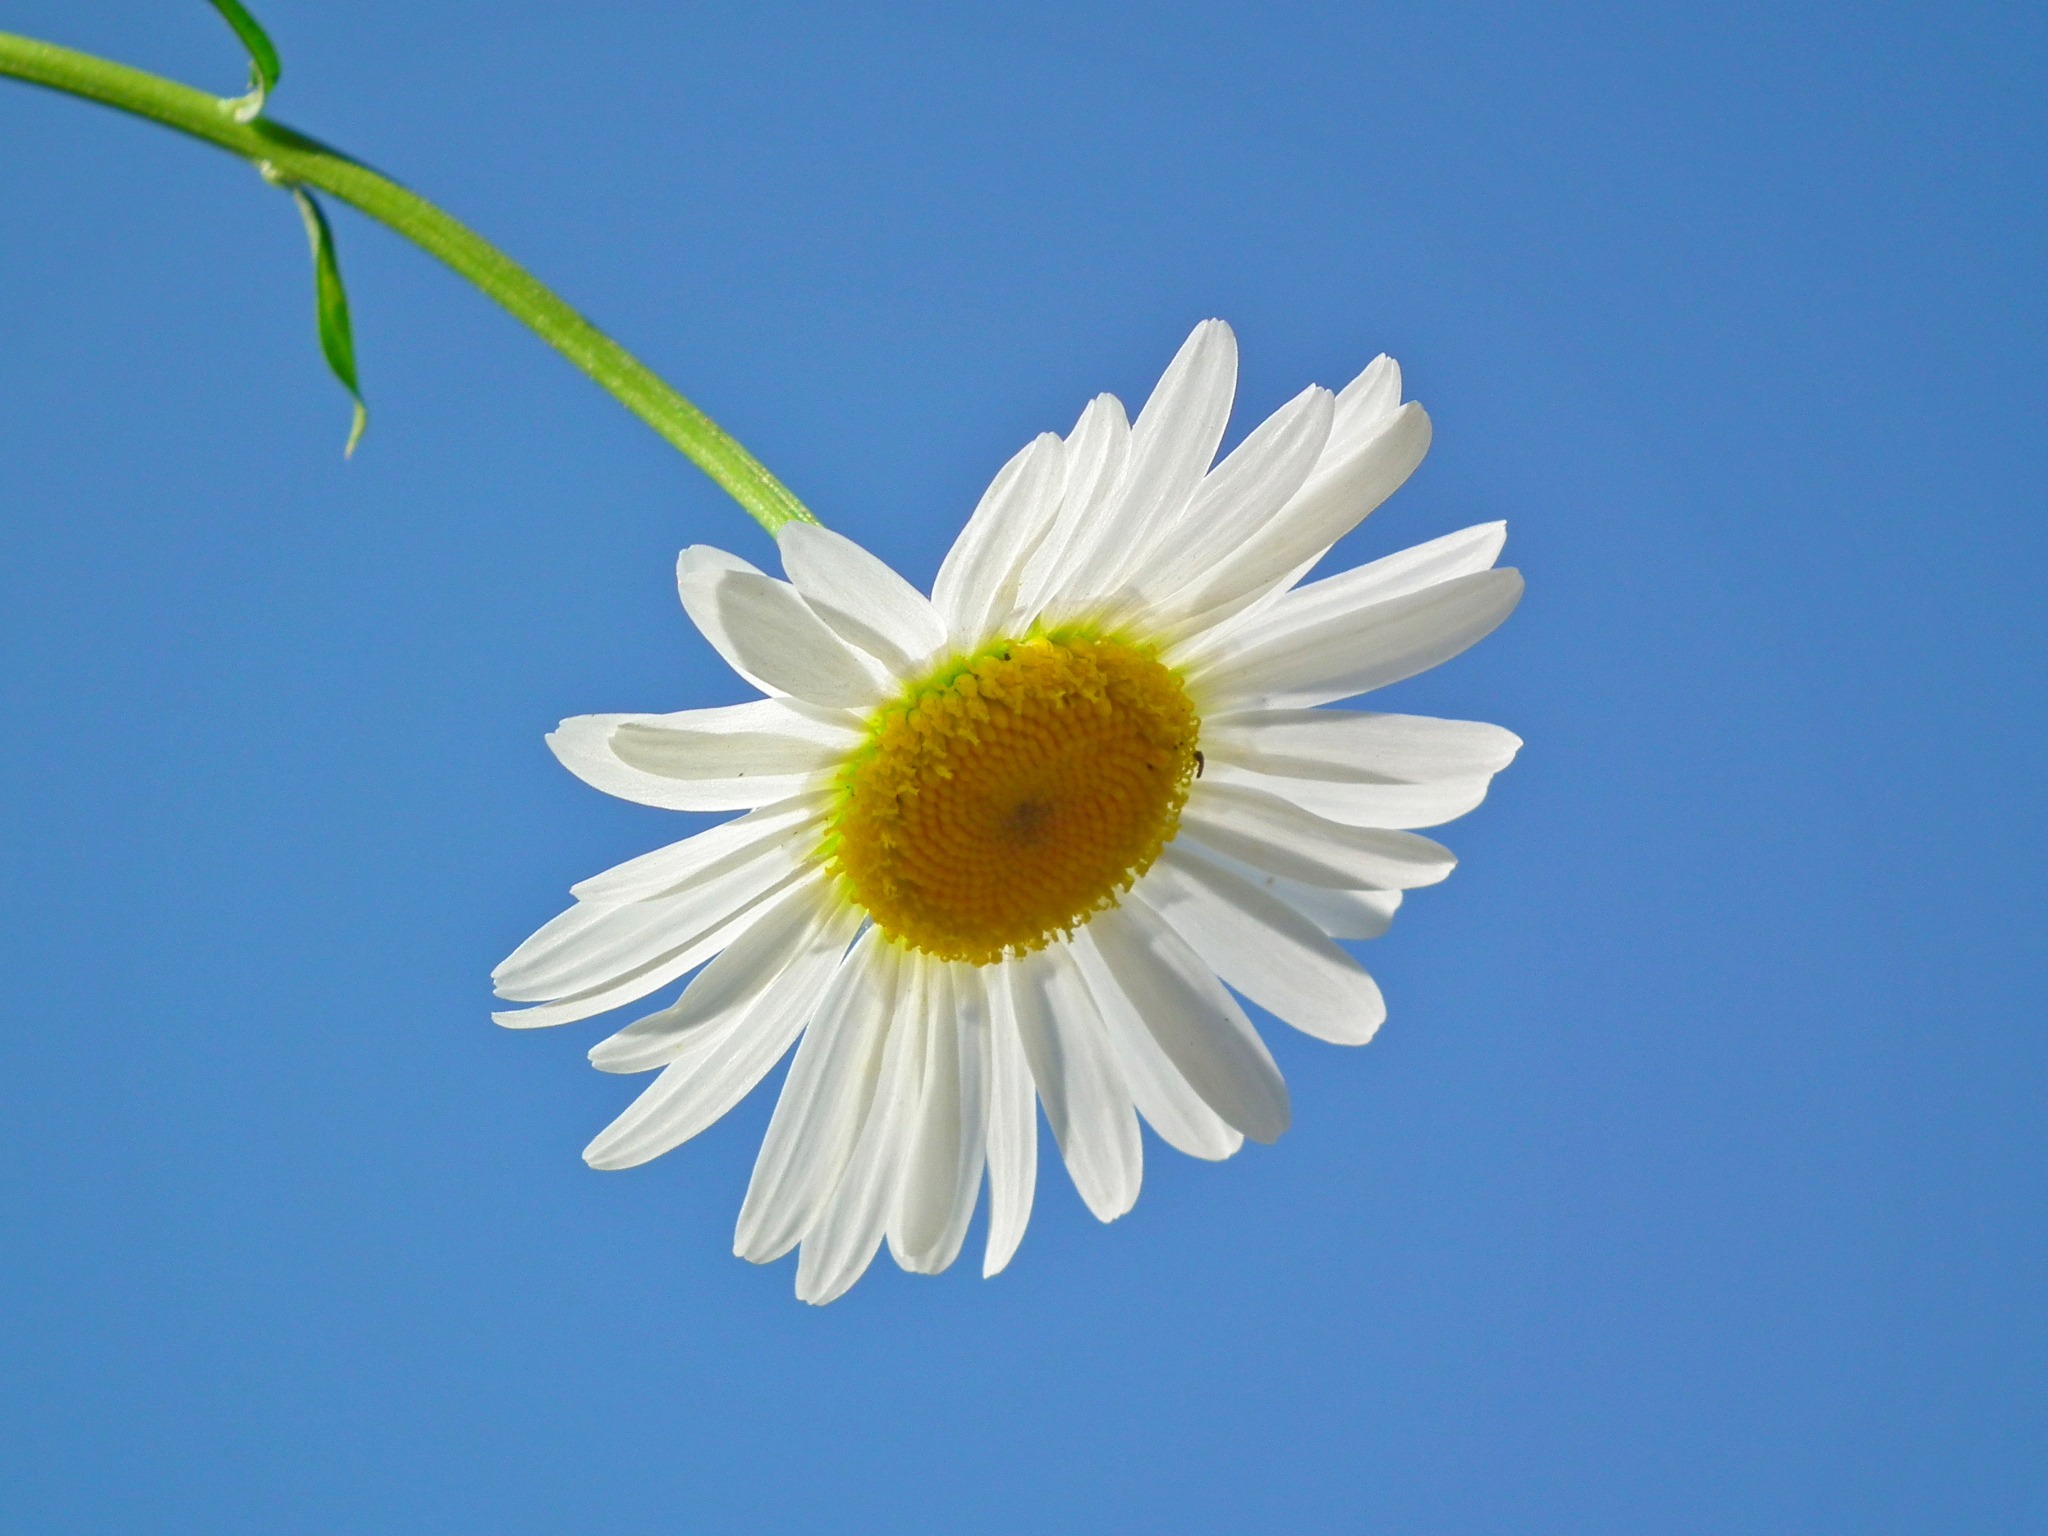
blossom, plant, sky, white, flower, petal, bloom, summer, daisy, blue, yellow, closeup, flora, wildflower, flowers, close up, sheet, day, june, chamomile, macro photography, white flowers, flowering plant, daisy family, oxeye daisy, plant stem, land plant